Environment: real
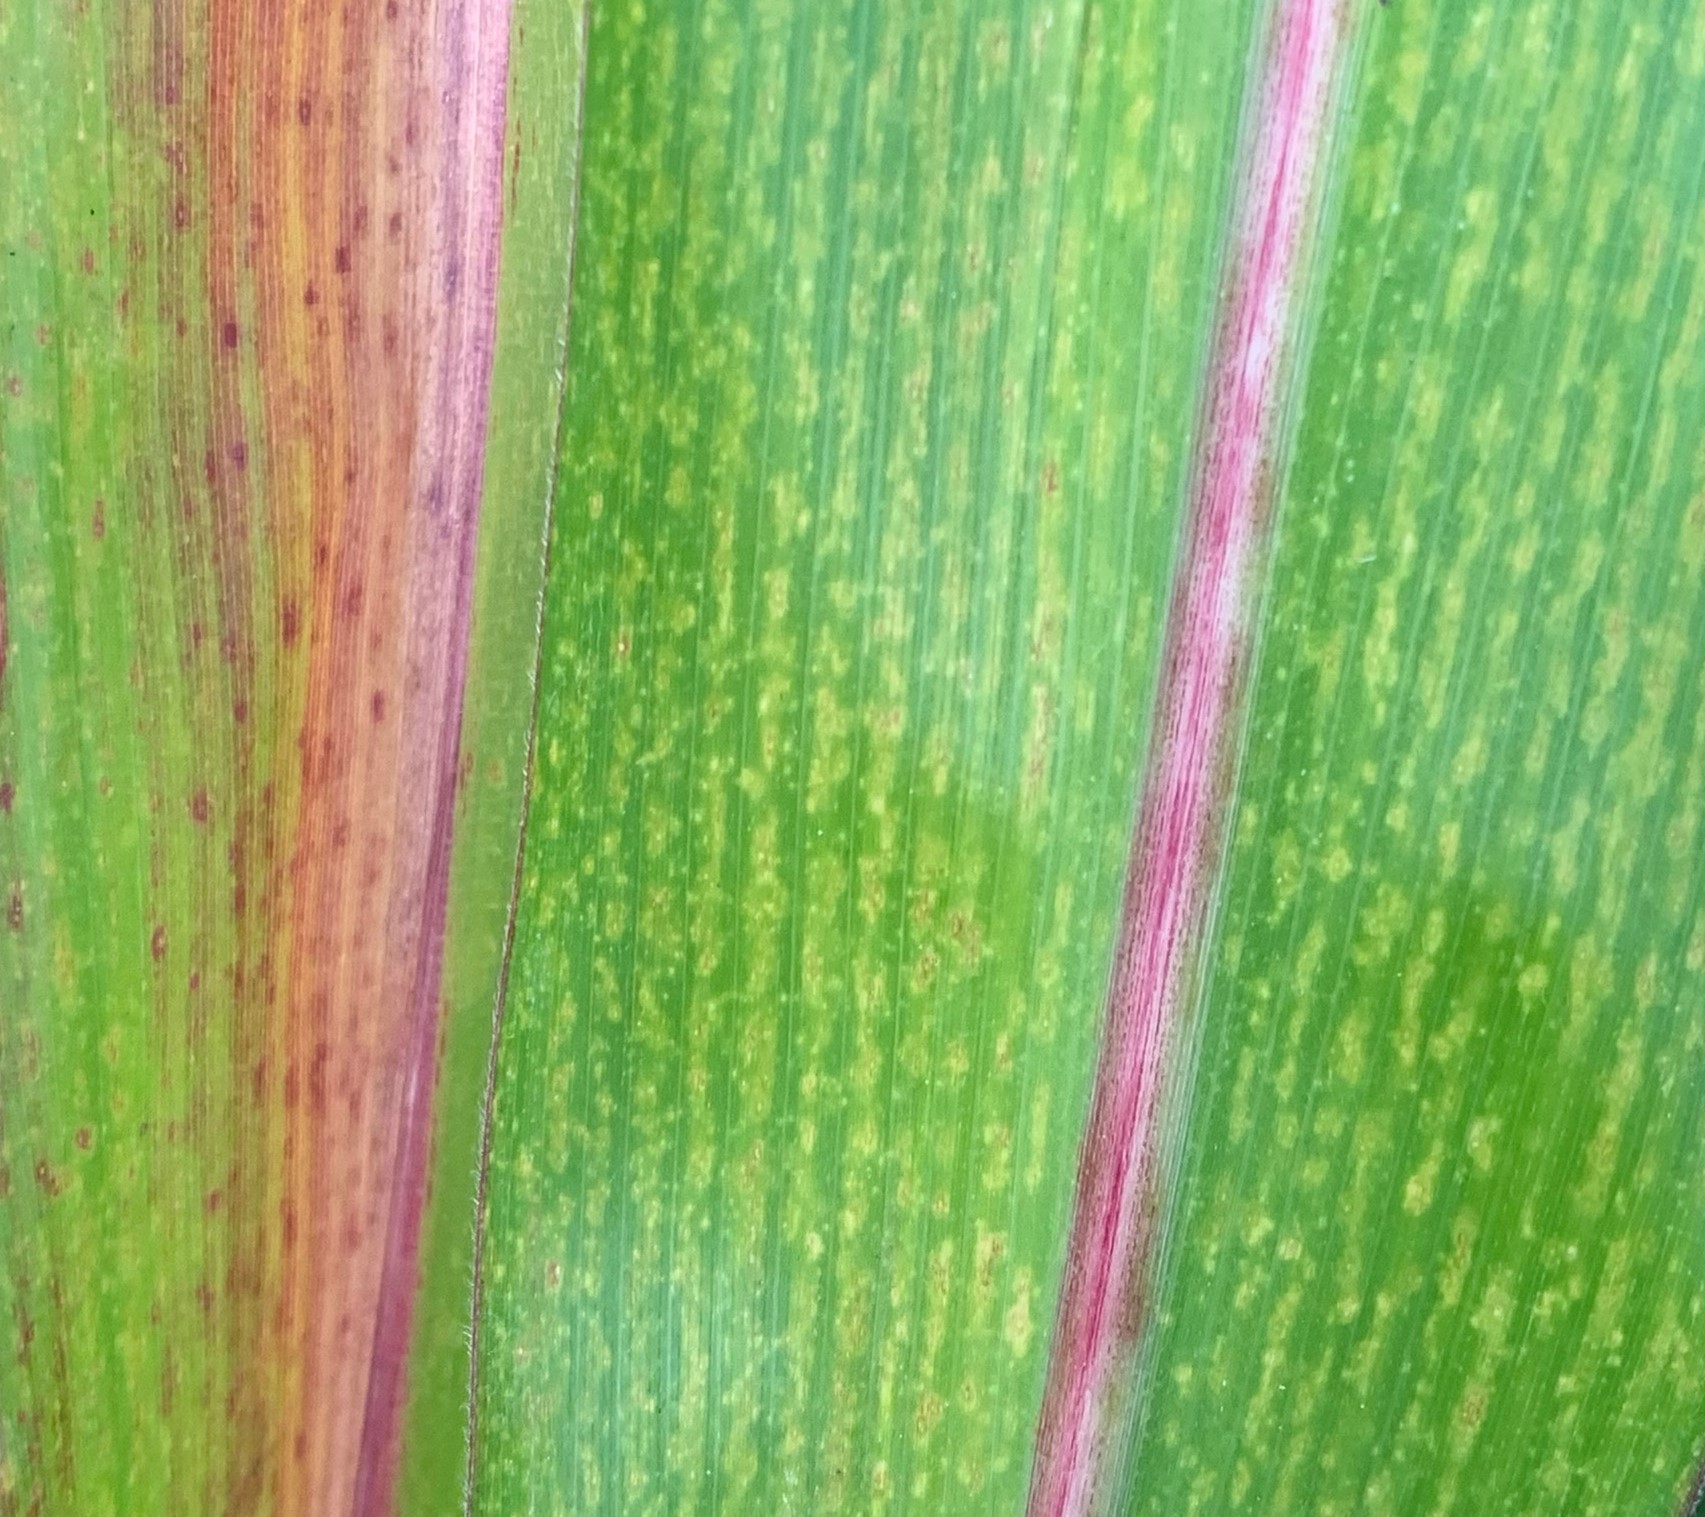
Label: lethal_necrosis